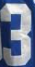
Number: 3